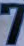
Number: 7